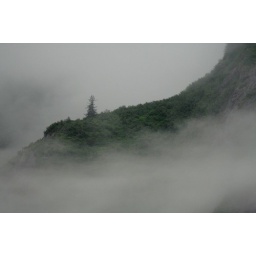
Lonely tree in the clouds